Taitung County

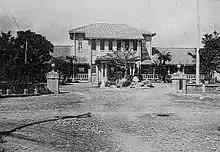
Taitō Prefecture government building

In 1887, the new Fujian-Taiwan Province included Taitung Prefecture as one of four prefectures.